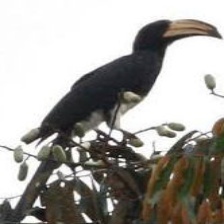
Species: AFRICAN PIED HORNBILL
Scientific name: TOCKUS FASCIATUS
ImageNet parent category: hornbill